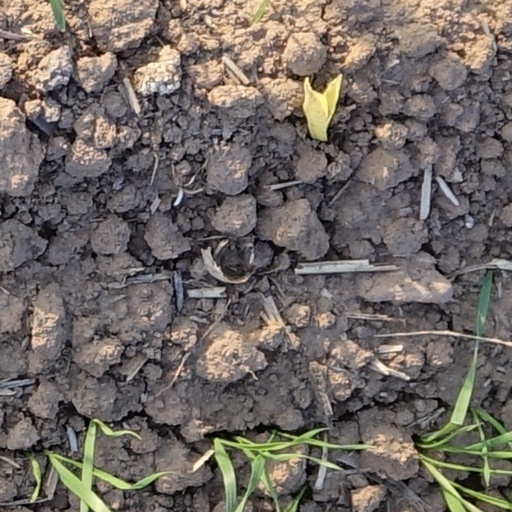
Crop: wheat